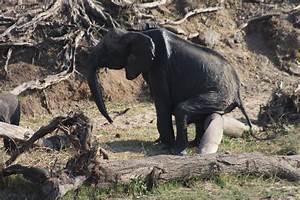
Label: elefante